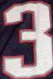
Number: 3